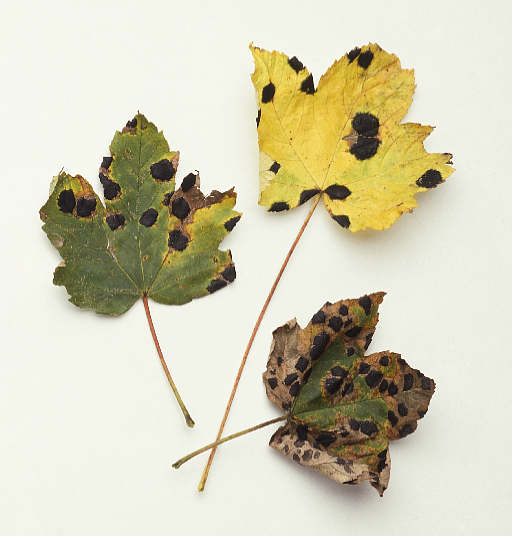
Plant: Maple
Disease: maple tar spot